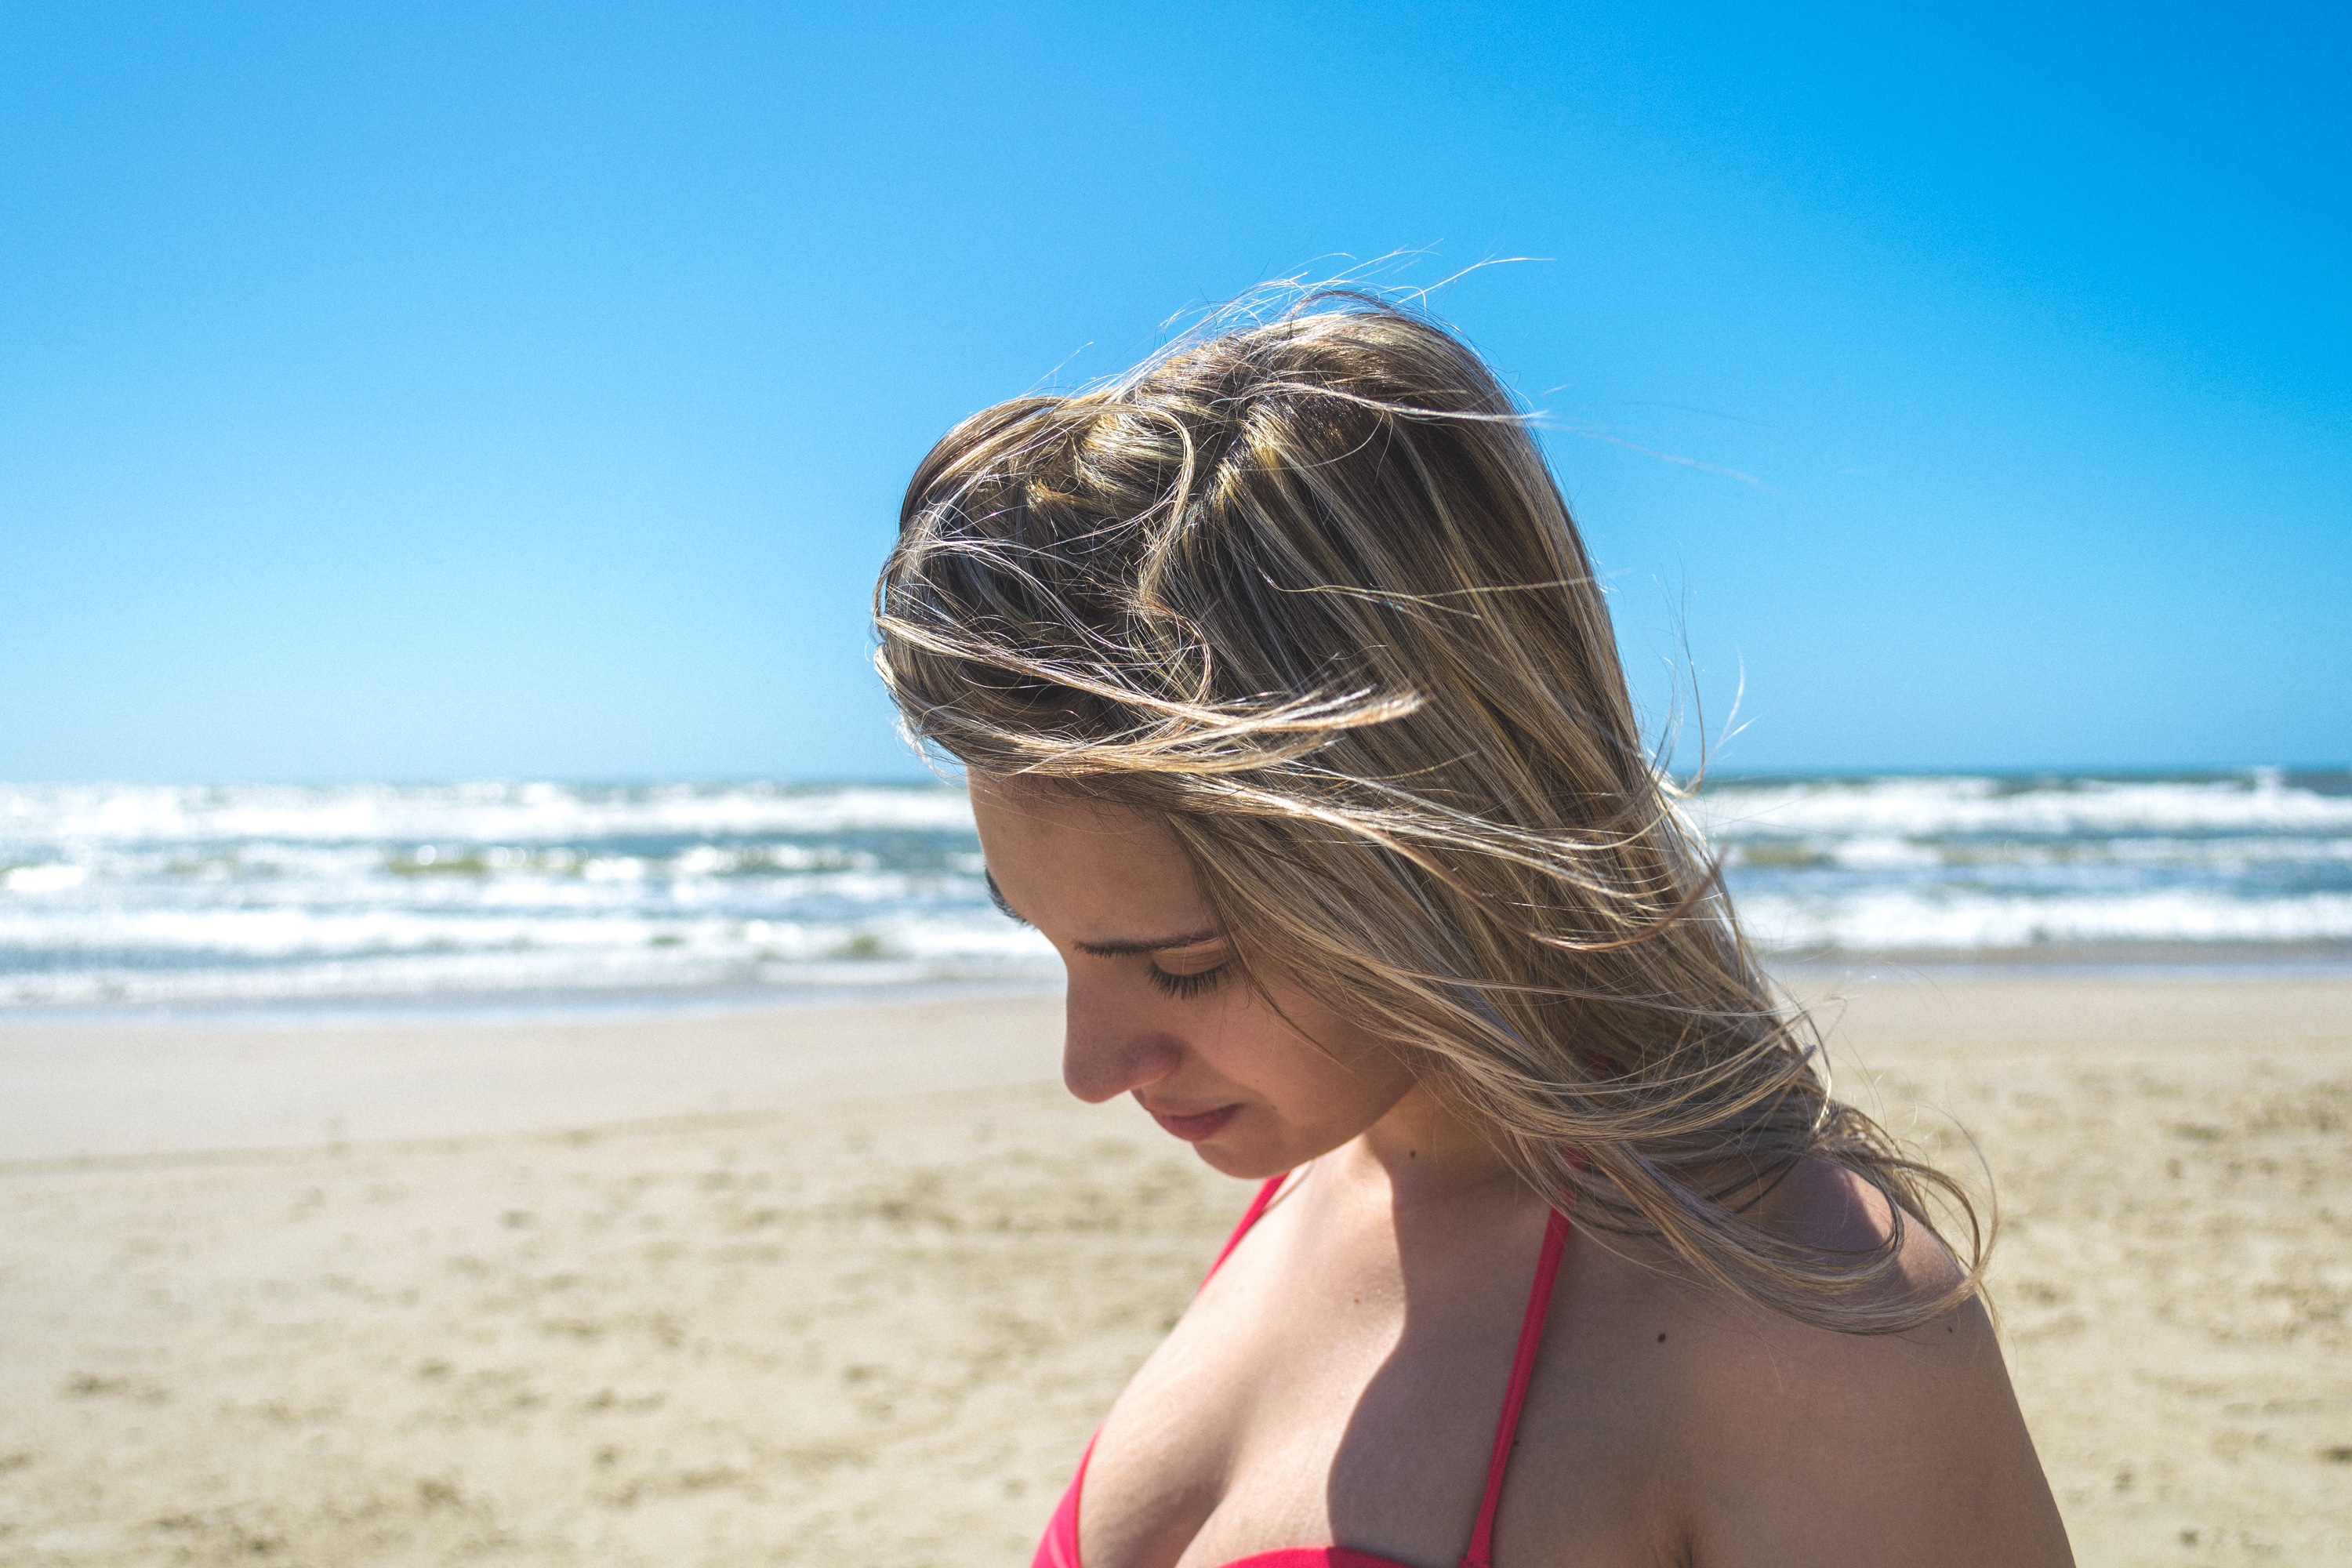
beach, sea, sand, ocean, girl, woman, sunlight, vacation, leg, model, blue, clothing, body of water, swimwear, human body, beauty, interaction, photo shoot, sun tanning